T. A. Gillespie Company Shell Loading Plant explosion

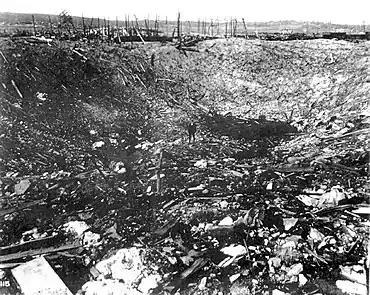
Man standing in a large crater from the explosion of 1 million pounds (0.5 kiloton) of stored ammonium nitrate. The overall event exploded 12 times this amount.

The death toll for the accident is unclear, as employment records were destroyed by the explosion and ammunition workers were individually uninsurable. The total is believed to be approximately 100 people, with hundreds more injured. Many victims disintegrated in the explosions and fires, and the unidentified remains of 14 to 18 workers were buried in a mass grave off Ernston Road in what is now Old Bridge Township. The inscription reads: "In memory of the unidentified dead who gave their lives while in the service of the United States of America, at the Morgan Shell Loading Plant in the explosion of October 4–5, 1918."